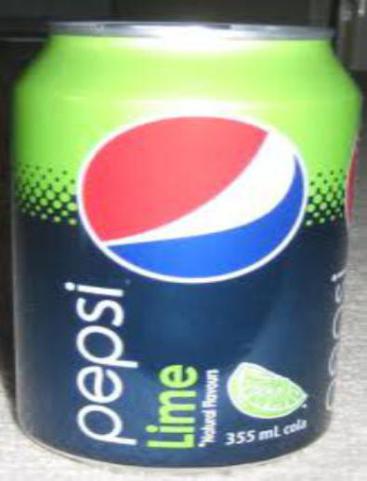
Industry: Food